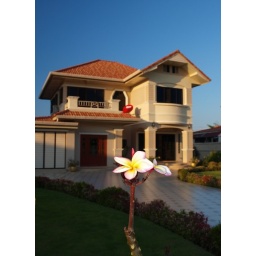
This is my friends house in Chiang Mai where I called home for 8 days